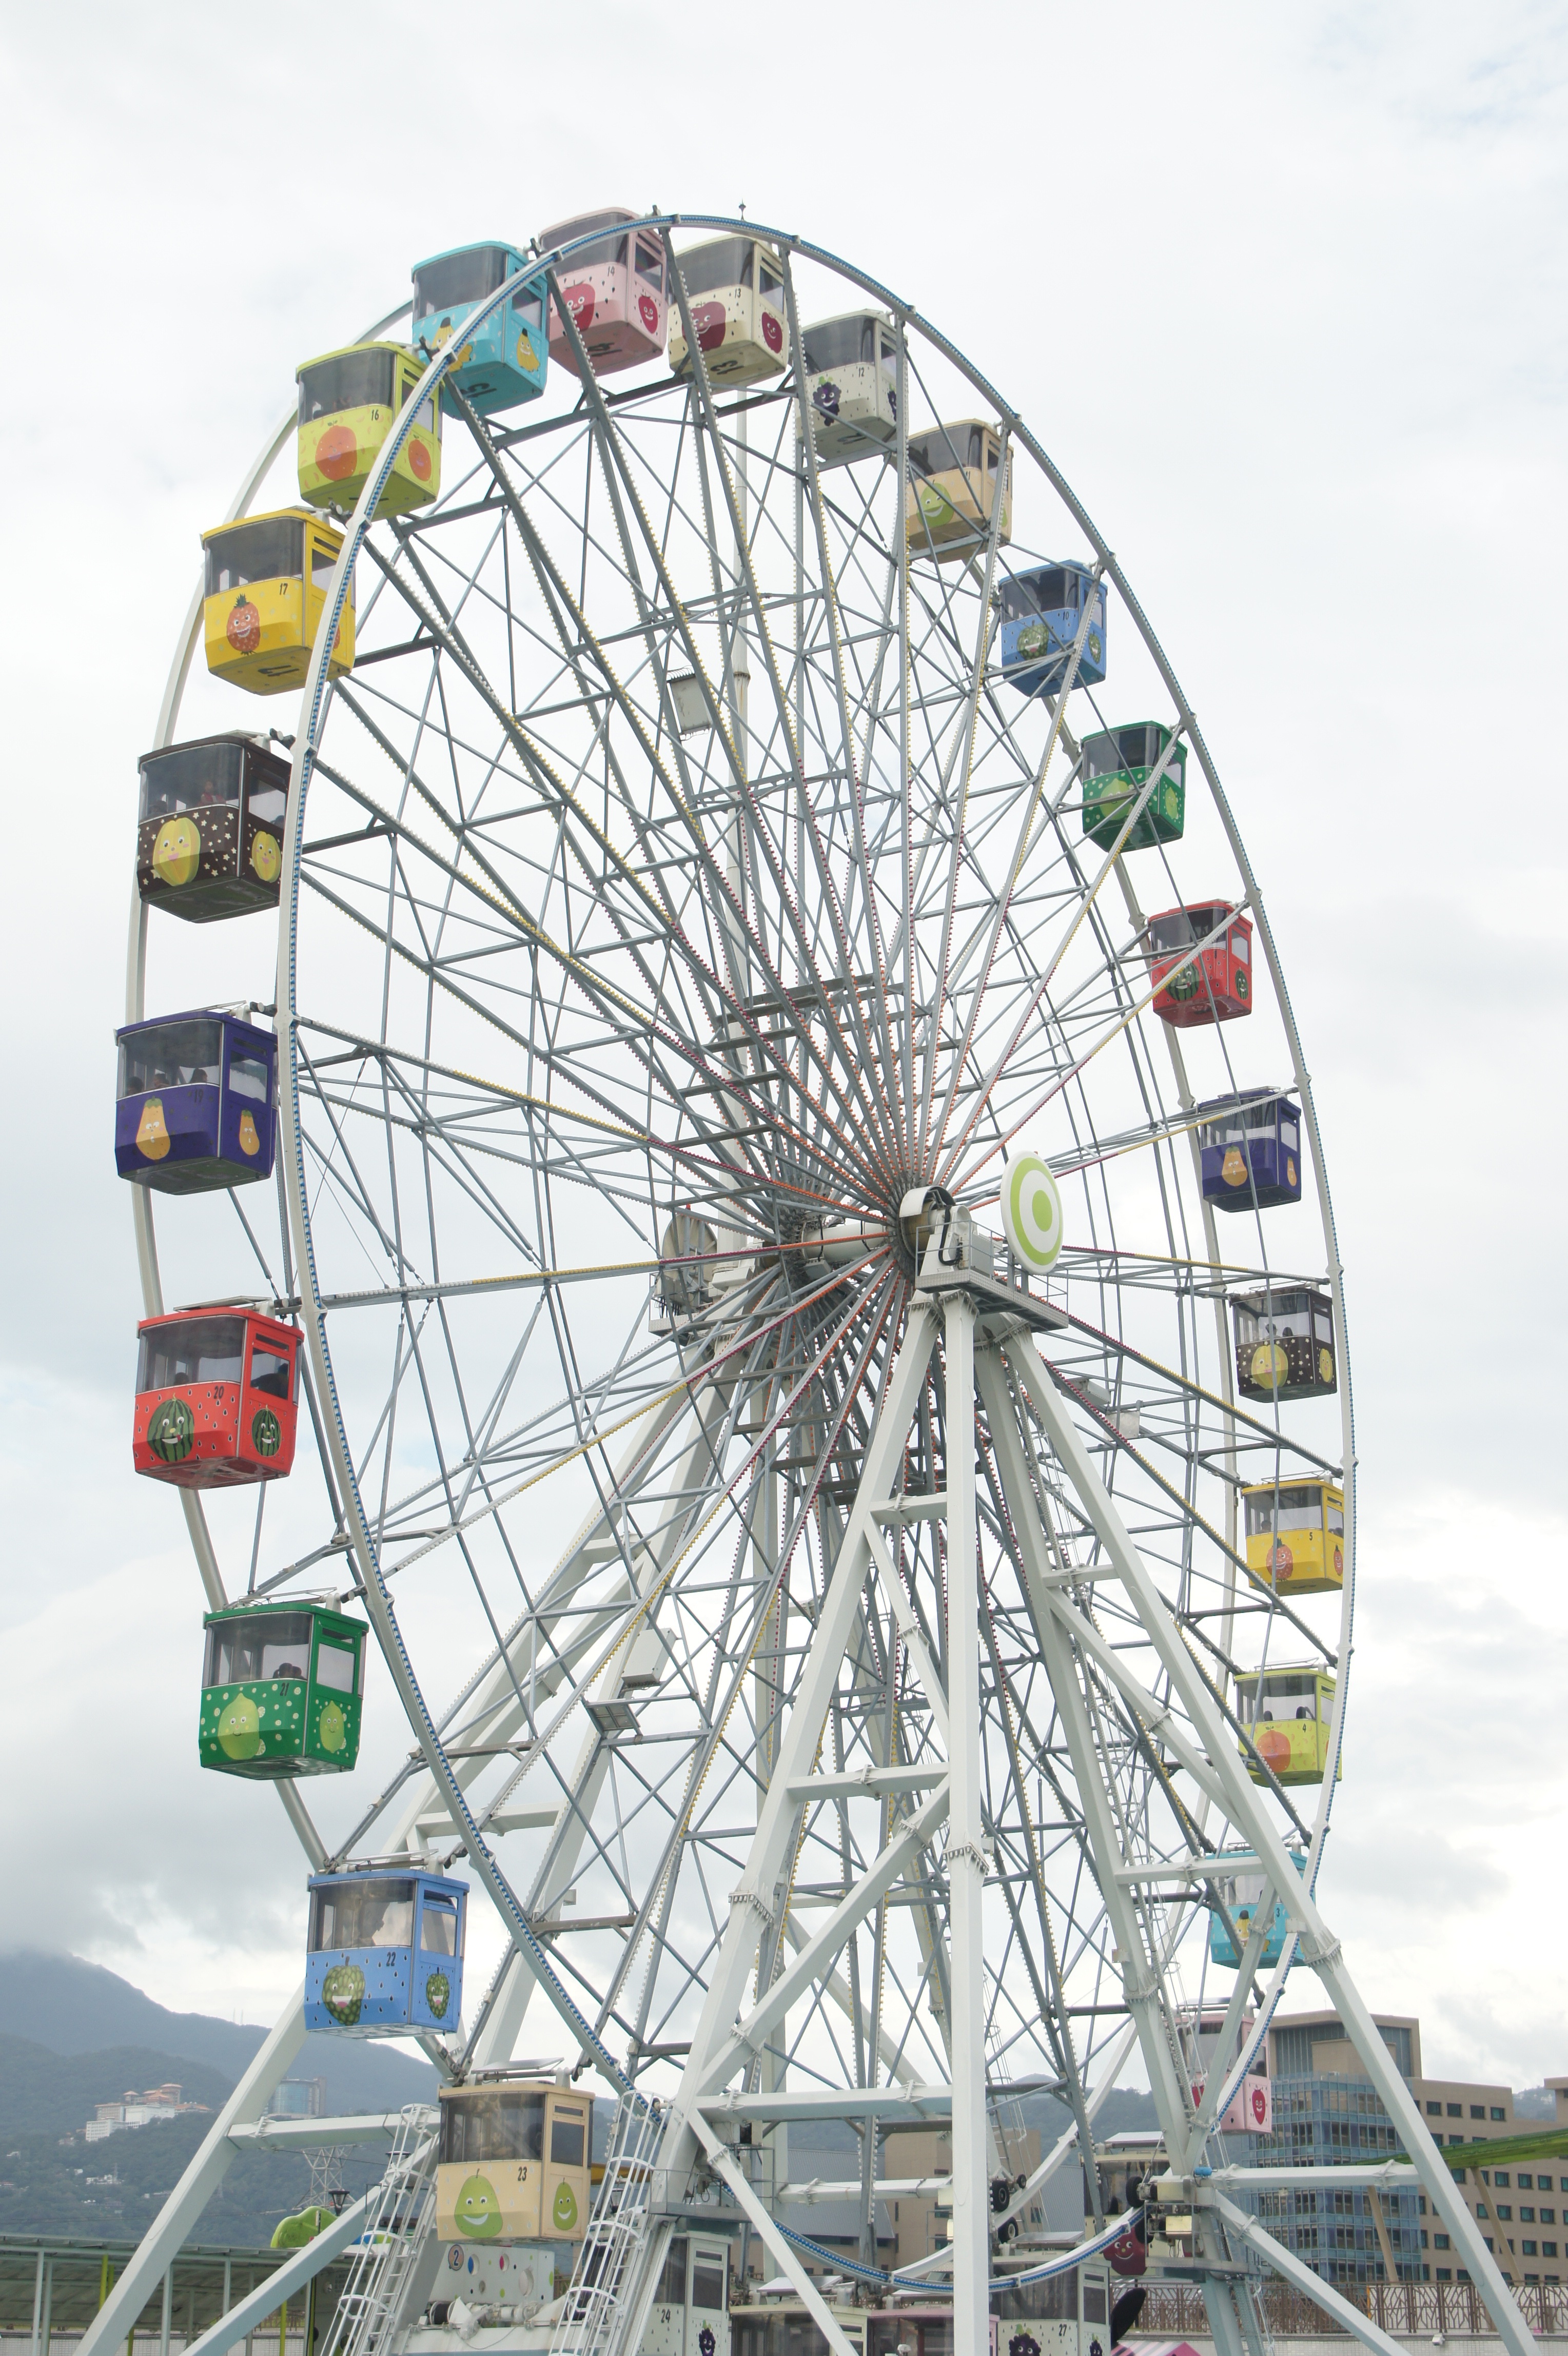
recreation, ferris wheel, amusement park, park, taipei, tourist attraction, children new paradise, outdoor recreation, geographical feature